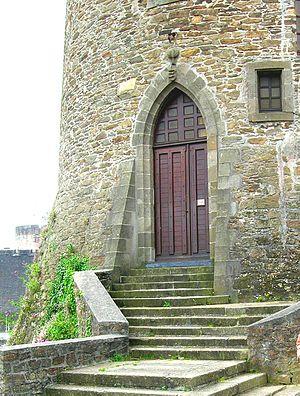
Recouvrance est le nom d'un quartier historique de Brest situé rive droite de la Penfeld, la rivière le long de laquelle Brest s'est construite, avec son arsenal militaire. Le nom Recouvrance vient du fait que dans la paroisse de Sainte-Catherine, on honorait une statue de vierge, Notre-Dame de Recouvrance qui a donné son nom au quartier. Recouvrer la terre c'est retrouver la terre : on priait Notre-Dame de Recouvrance pour faire un bon retour à sa terre de départ.